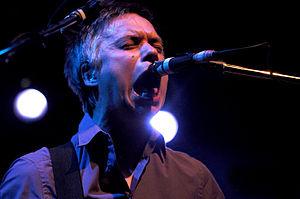
Oceansize est un groupe de rock progressif britannique, originaire de Manchester, en Angleterre. Durant son existence, il composé de cinq musiciens originaires de Manchester. Formé en 1998, Oceansize a réalisé quatre albums studio : Effloresce, Everyone into Position, Frames, Self Preserved While the Bodies Float Up et deux EP : Music for Nurses, Home and Minor.